Wollstonecraft, New South Wales

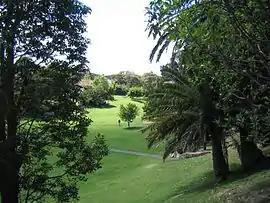
Brennan Park

Wollstonecraft is a harbourside suburb on the lower North Shore of Sydney, New South Wales, Australia, 4 kilometres north of the Sydney central business district, in the local government area of North Sydney Council.